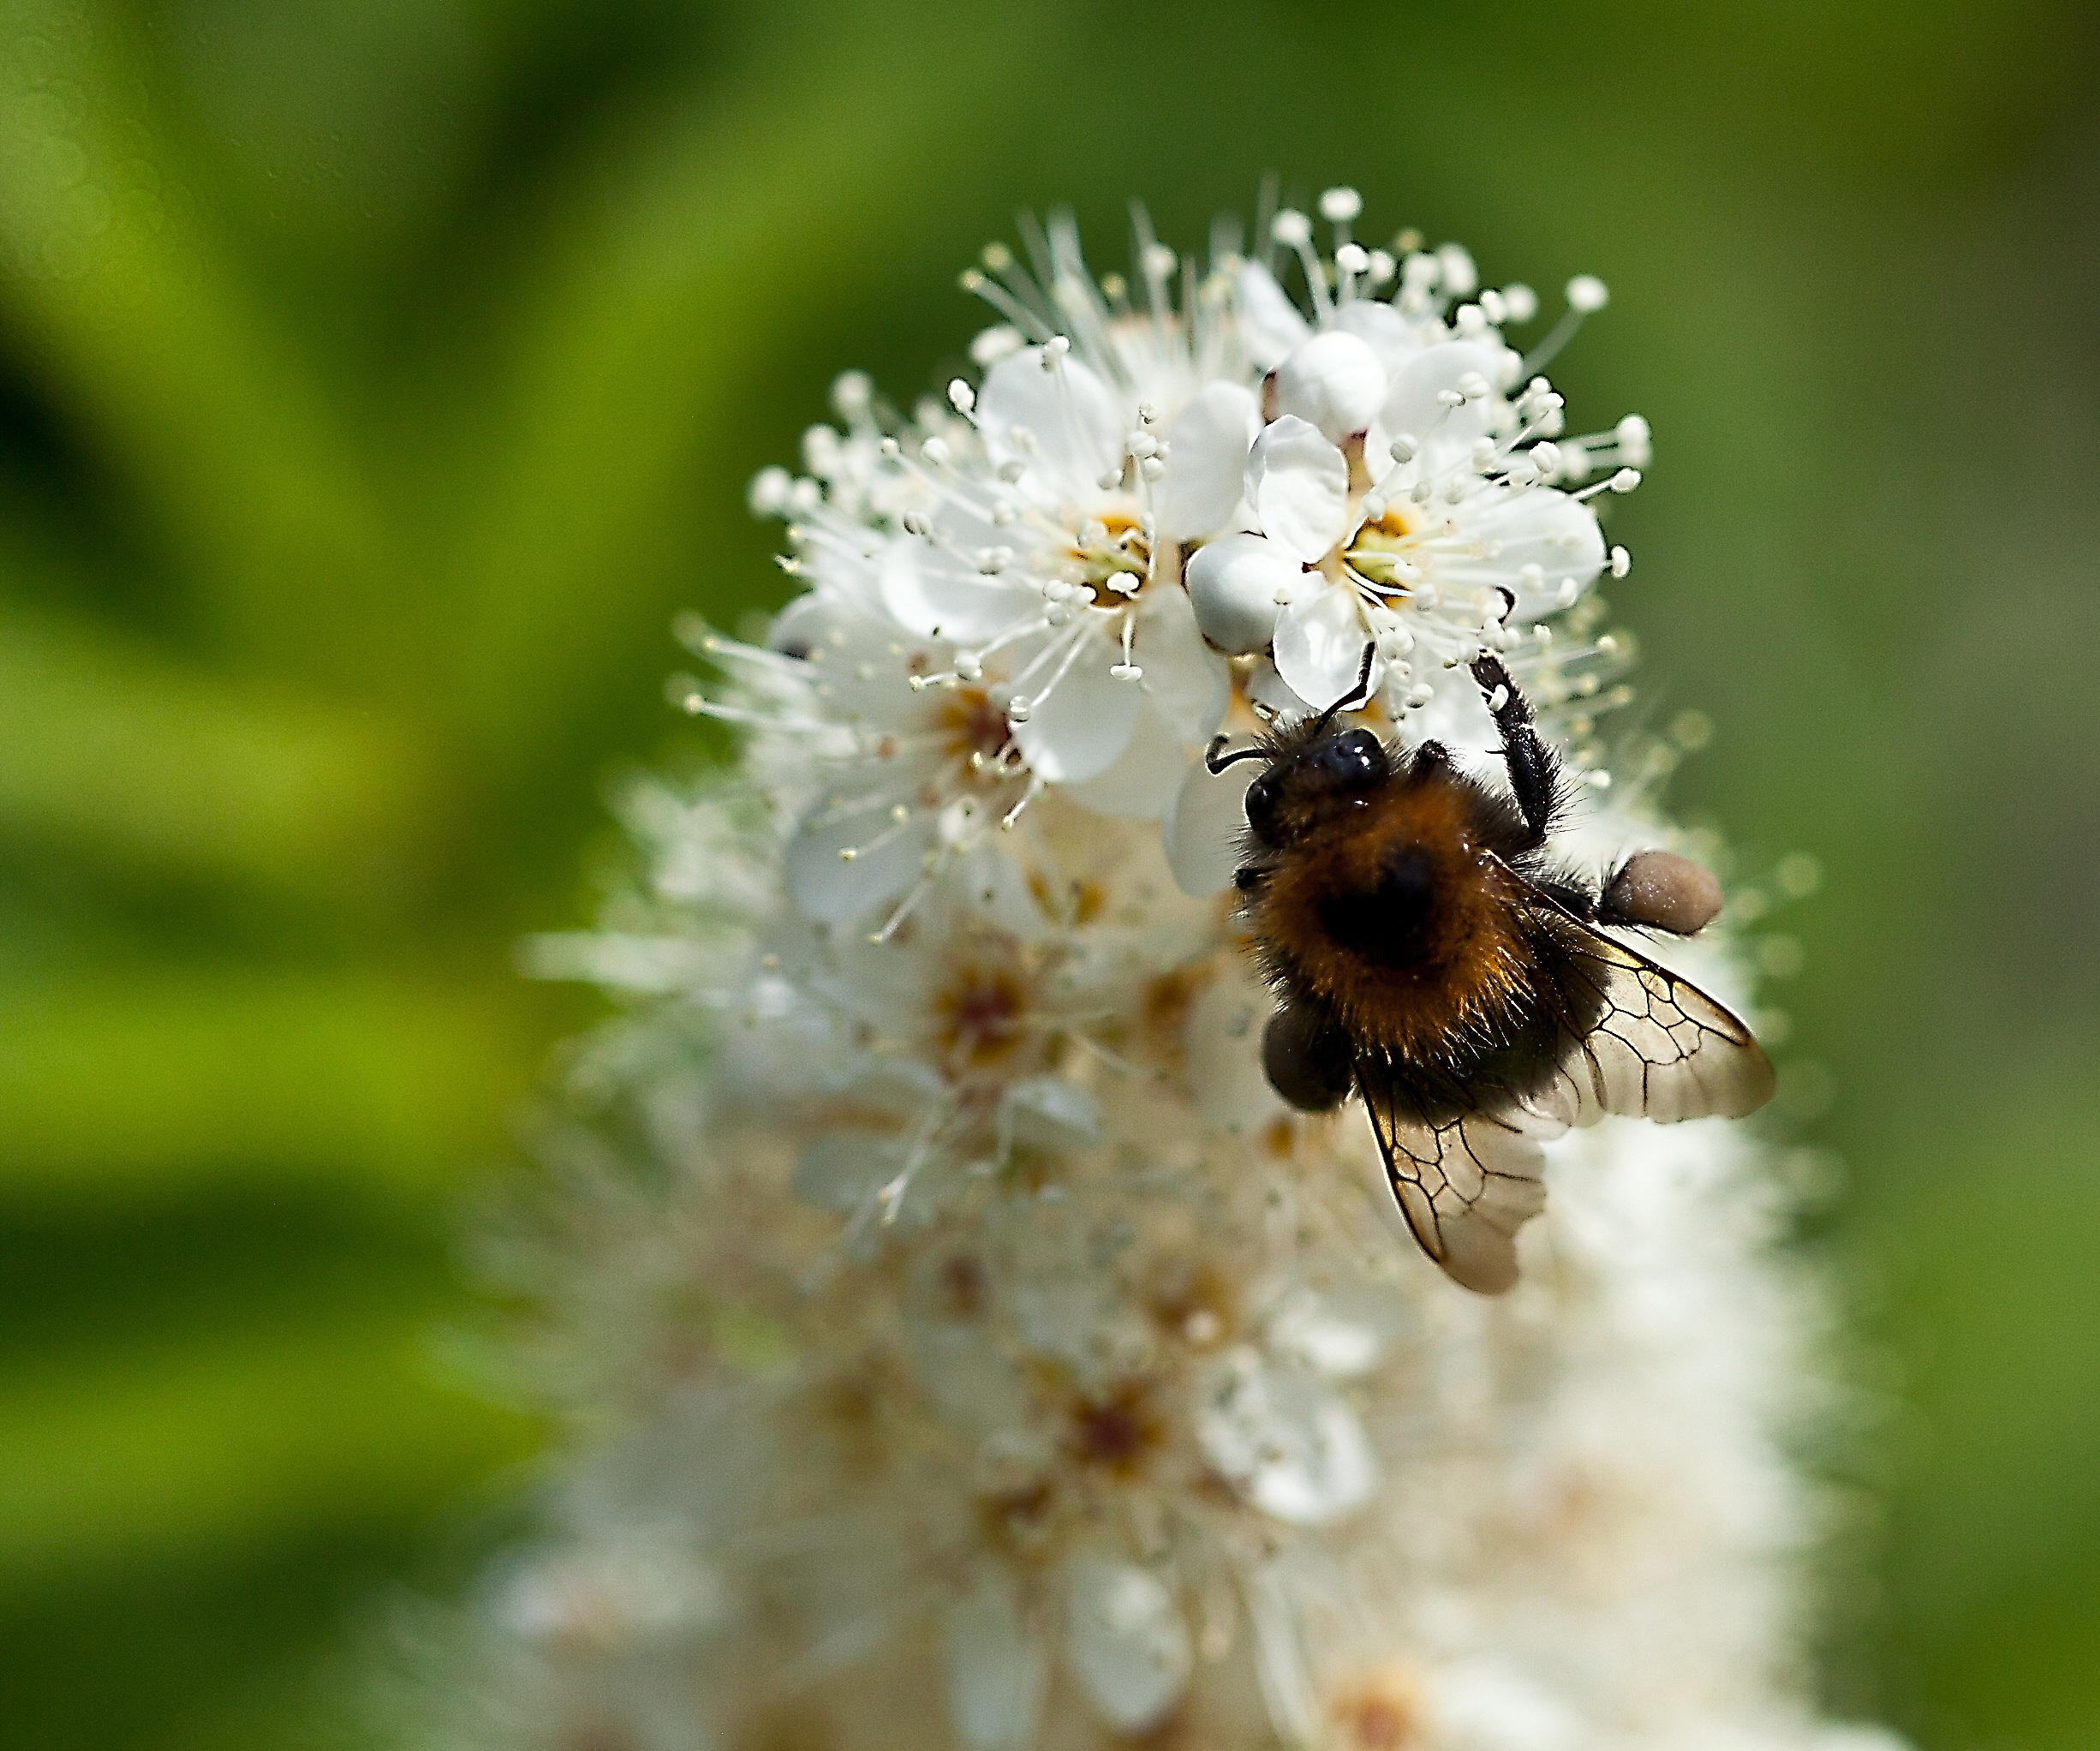
nature, blossom, plant, white, photography, flower, summer, wildlife, pollen, pollination, insect, botany, flora, fauna, white flower, invertebrate, wildflower, close up, sunny, nutrition, bee, bumblebee, nectar, full bloom, macro photography, the collection of, honey bee, pollinator, bittern, tiny flowers, working insects, membrane winged insect